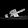
Label: Sandal